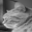
Label: cat